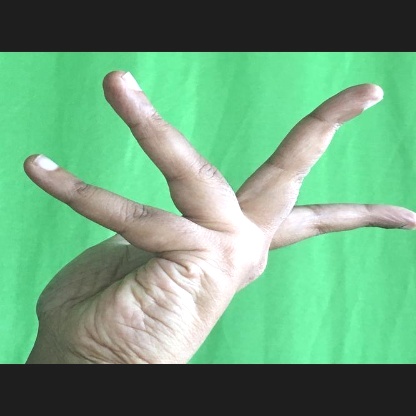
Mudra: Alapadmam